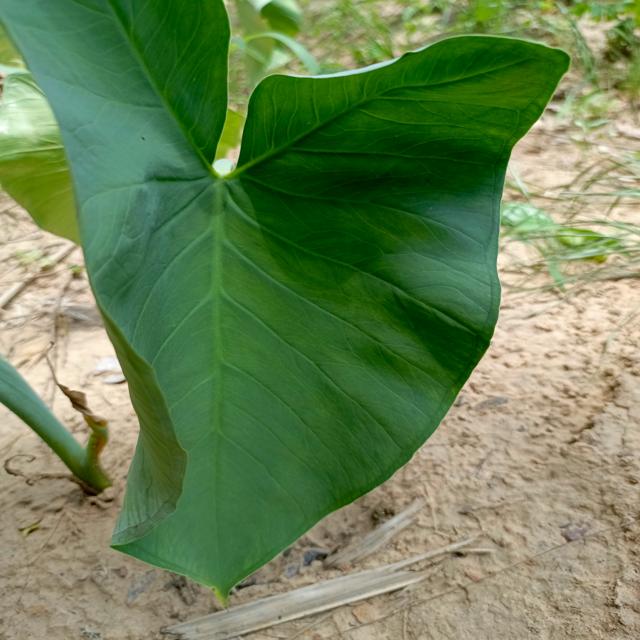
Label: Healthy